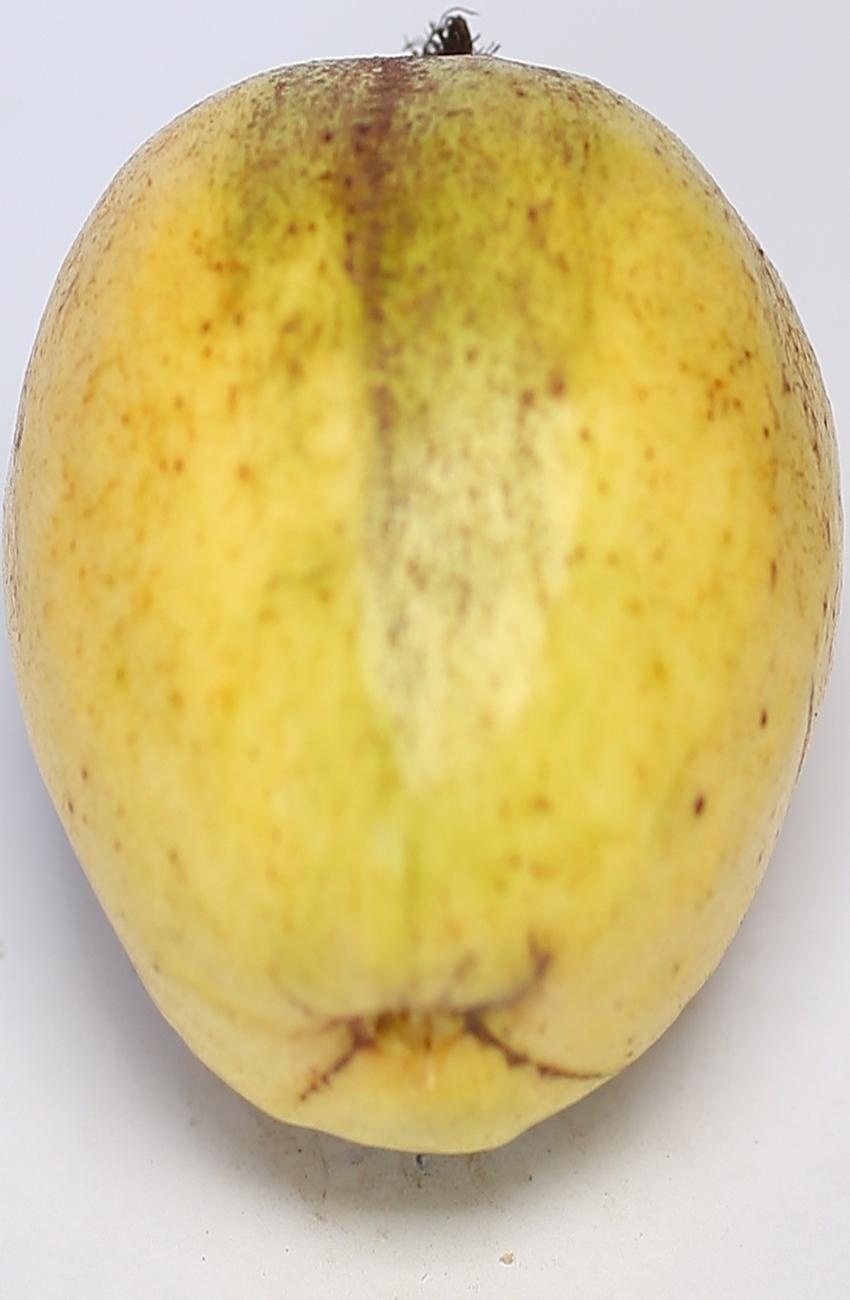
Maturity: ripe
Variety: thadhrami